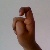
The image shows a hand gesture representing the letter 'X' in Indian Sign Language.